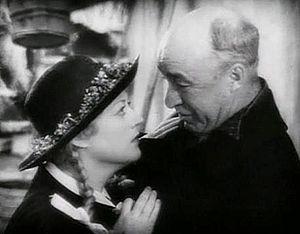
J. Farrell MacDonald est un acteur et réalisateur américain, de son nom complet Joseph Farrell MacDonald, né à Waterbury le 6 juin 1875, mort à Hollywood le 2 août 1952.